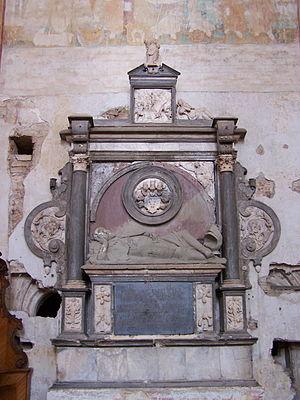
54° 40′ 59,31″ N, 25° 17′ 38,03″ E